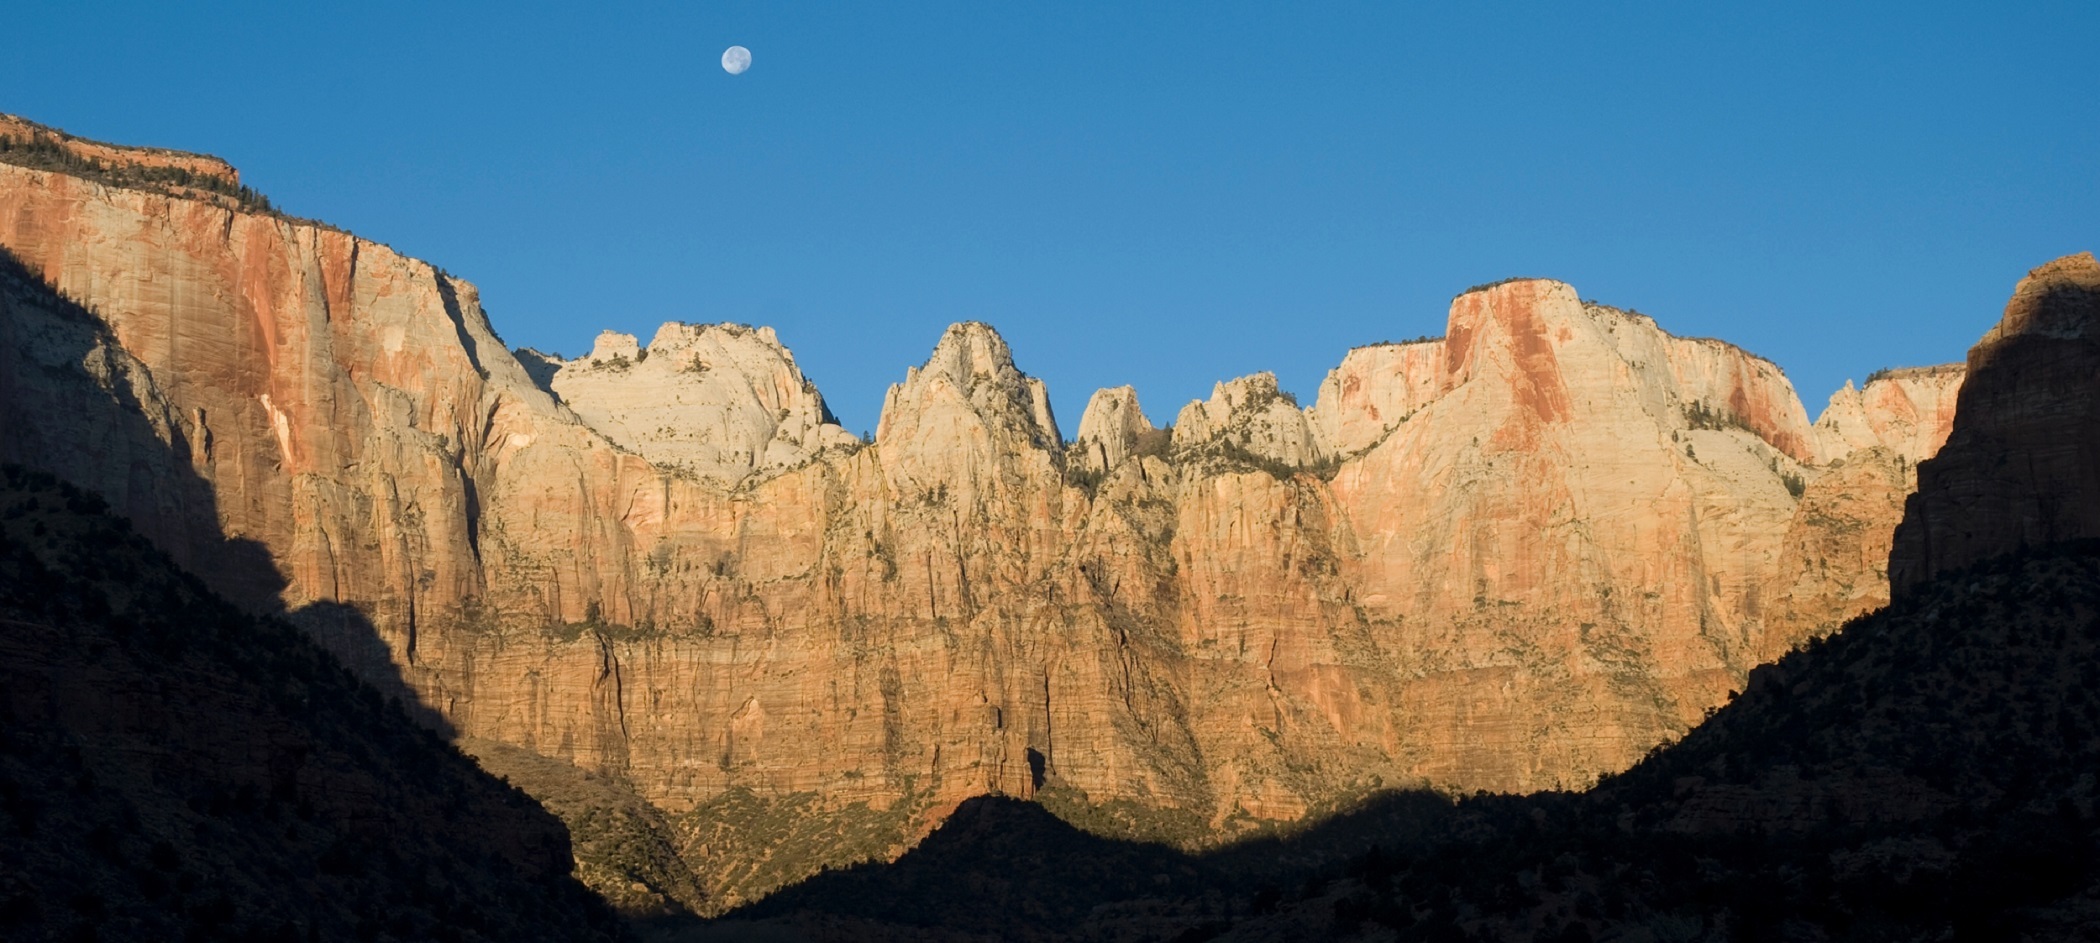
landscape, rock, mountain, sandstone, valley, formation, scenic, usa, canyon, national park, full moon, rocks, geology, cliffs, utah, badlands, peaks, zion, wadi, landform, geographical feature, towers of the virgin